Numalla County, Queensland

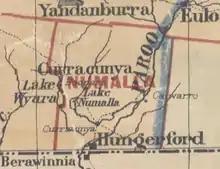
Numalla County Queensland.

Numalla County is a cadastral division of Queensland and a county of the Warrego Land District of southwestern Queensland.